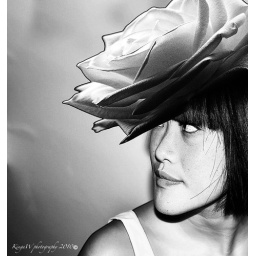
lady in rose hat